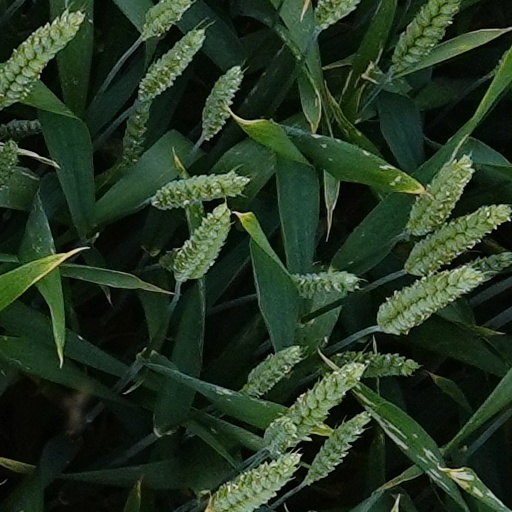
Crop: wheat